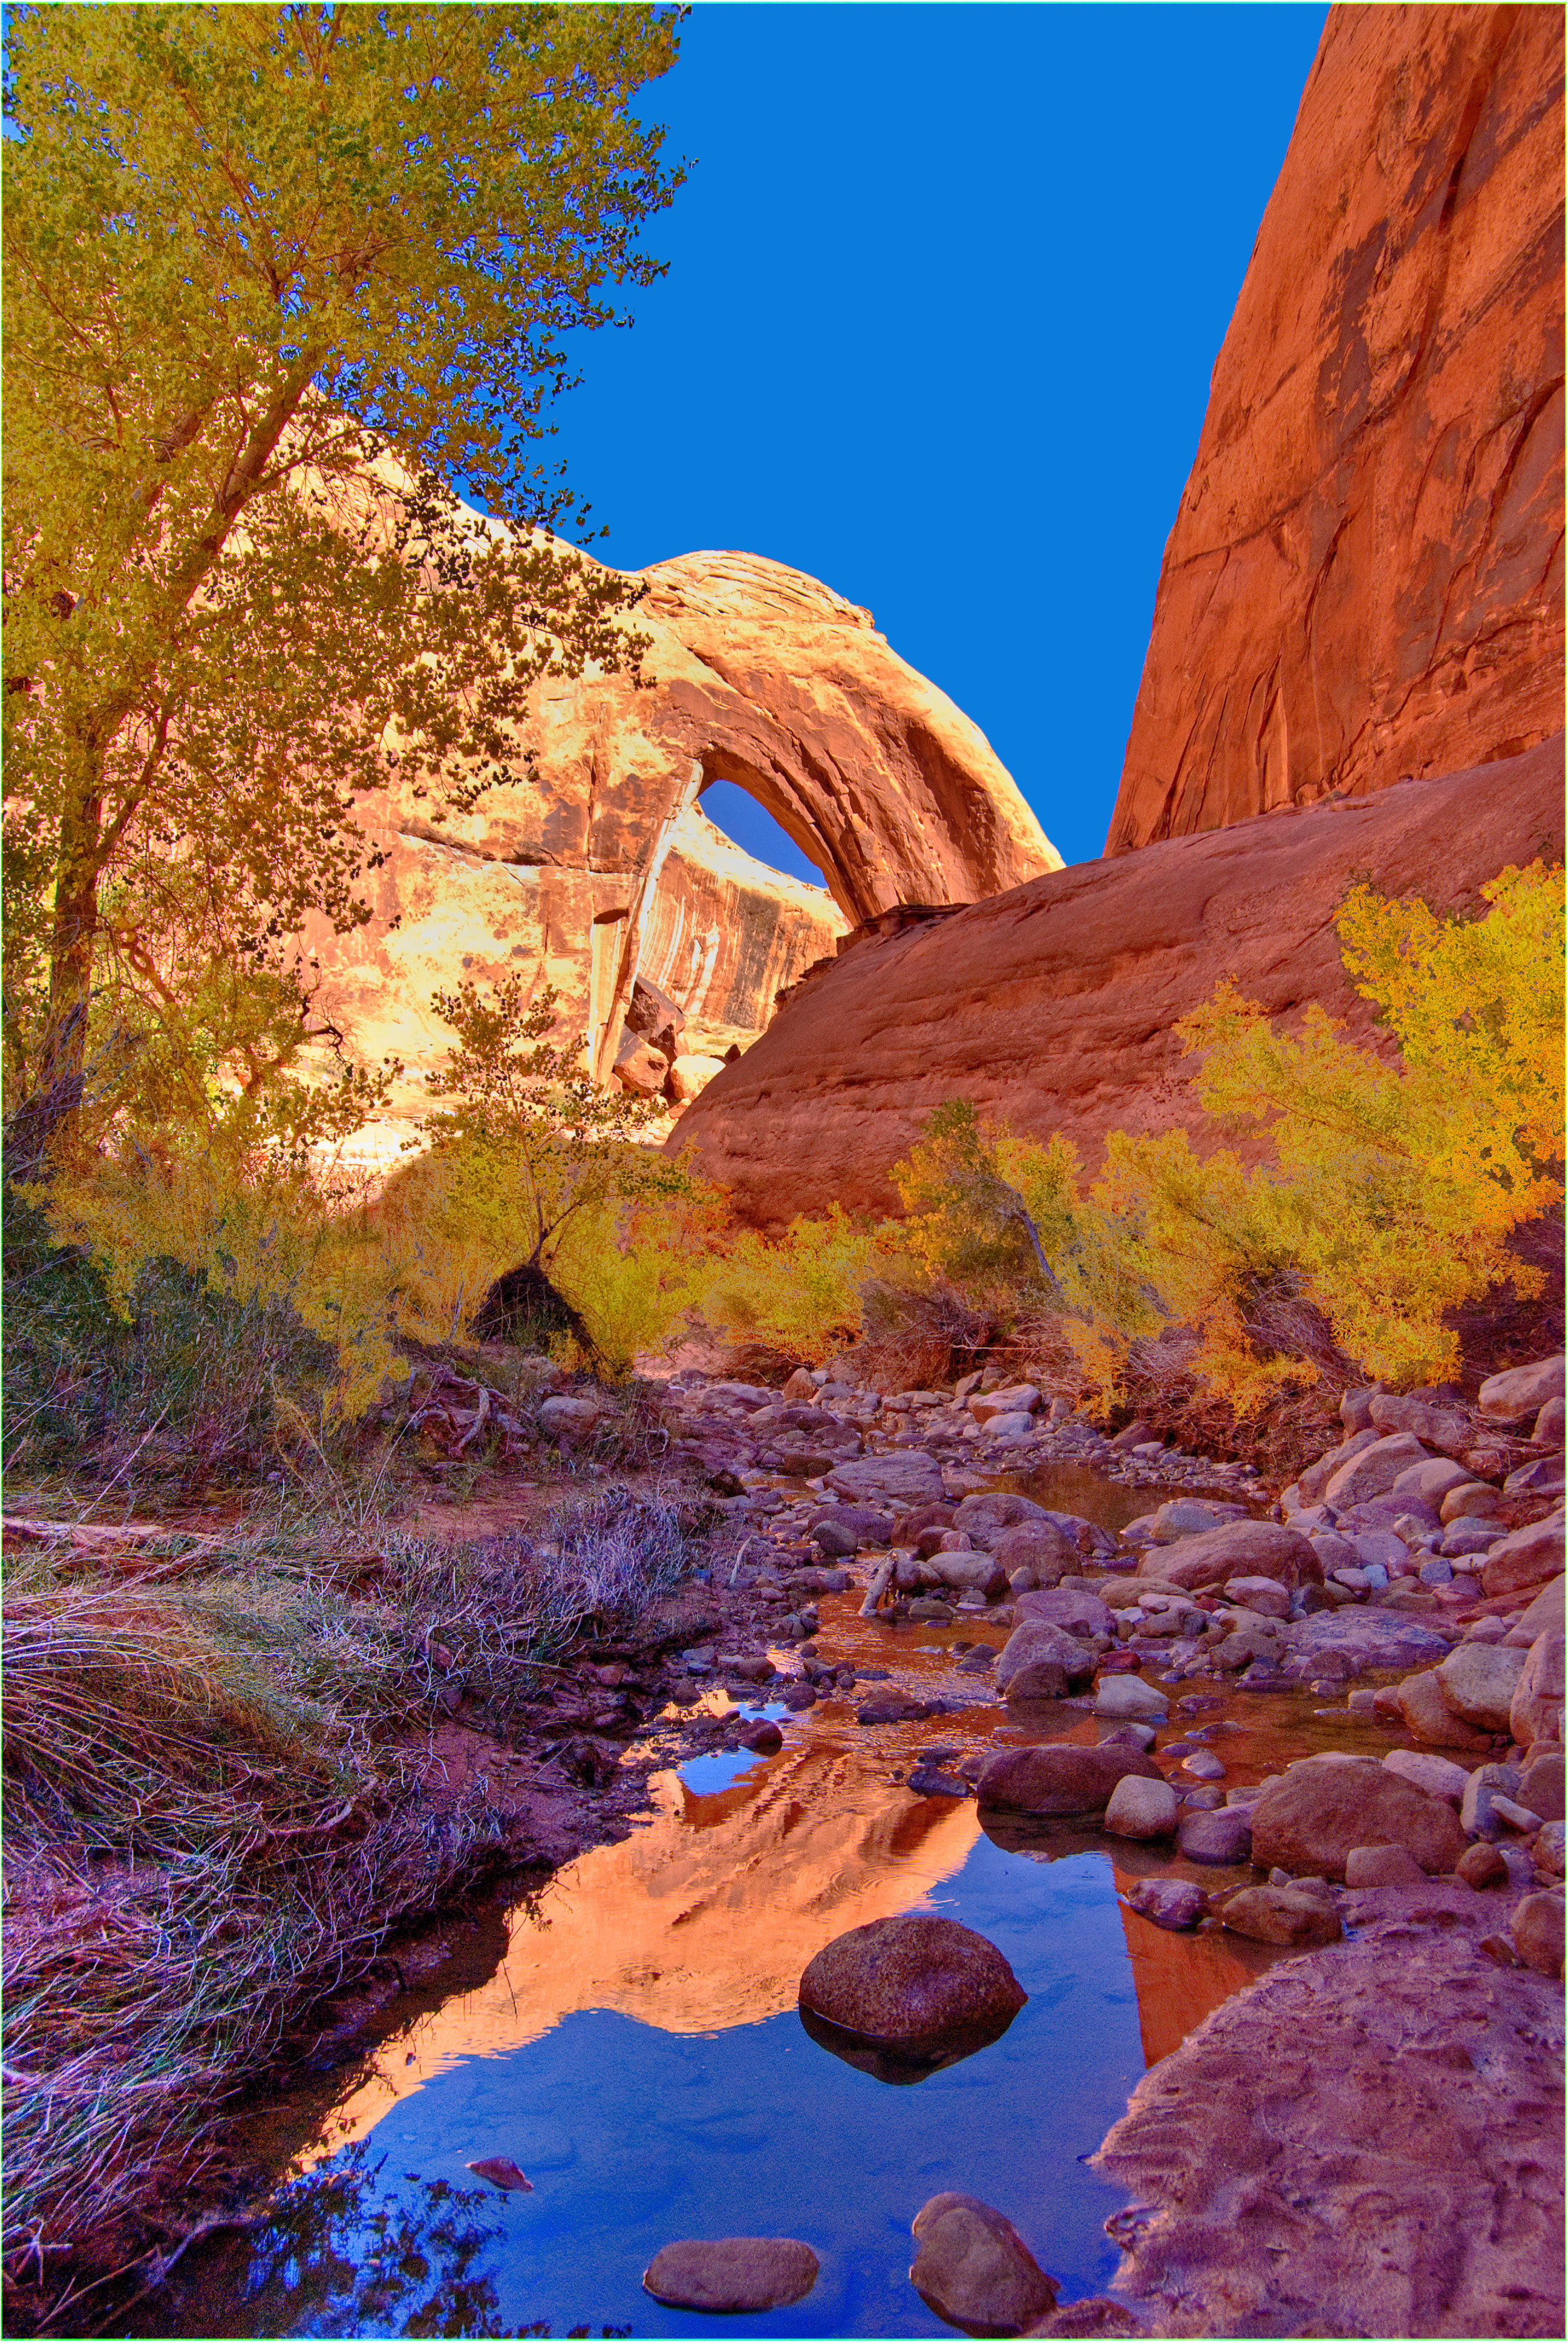
landscape, tree, rock, wilderness, mountain, leaf, flower, river, valley, formation, reflection, autumn, canyon, season, willowgulch, brokenbowarch, southernutah, southwestlandscape, landform